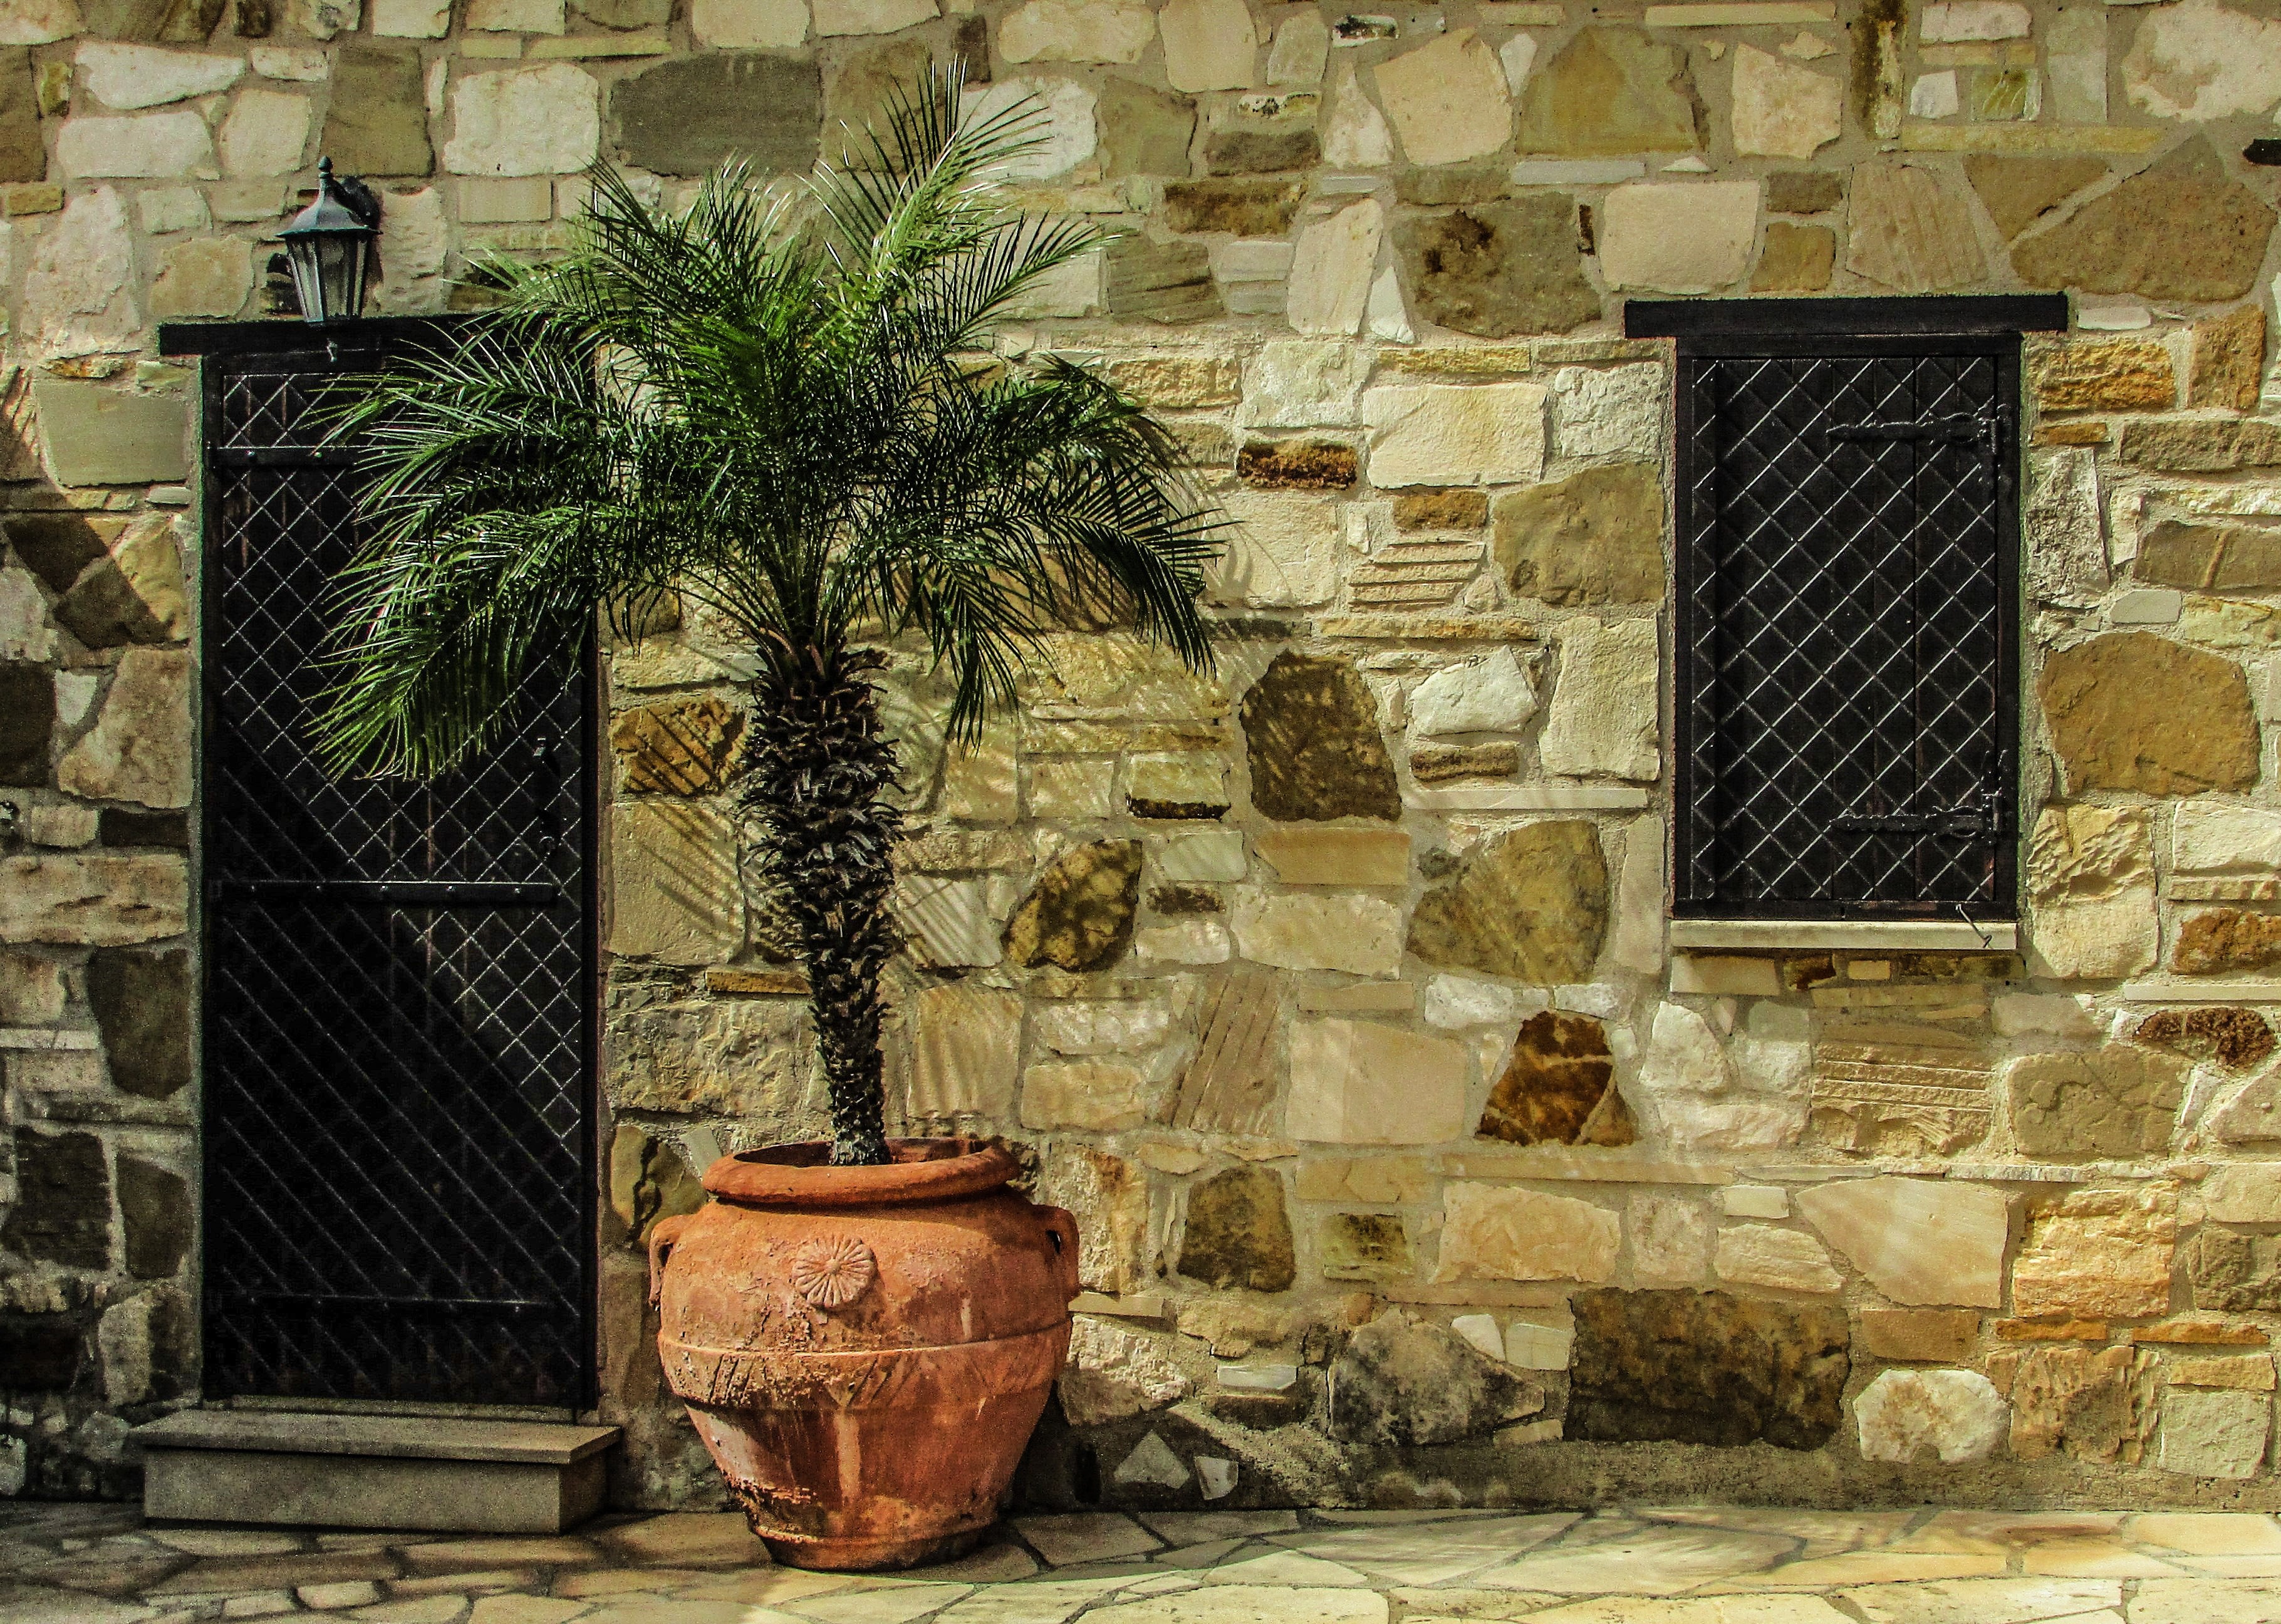
wood, wall, brick, interior design, art, courtyard, monastery, orthodox, cyprus, xylotymbou, stone built, ancient history, ayios rafael